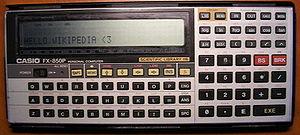
La FX-850P est une calculatrice scientifique programmable de la marque japonaise Casio.